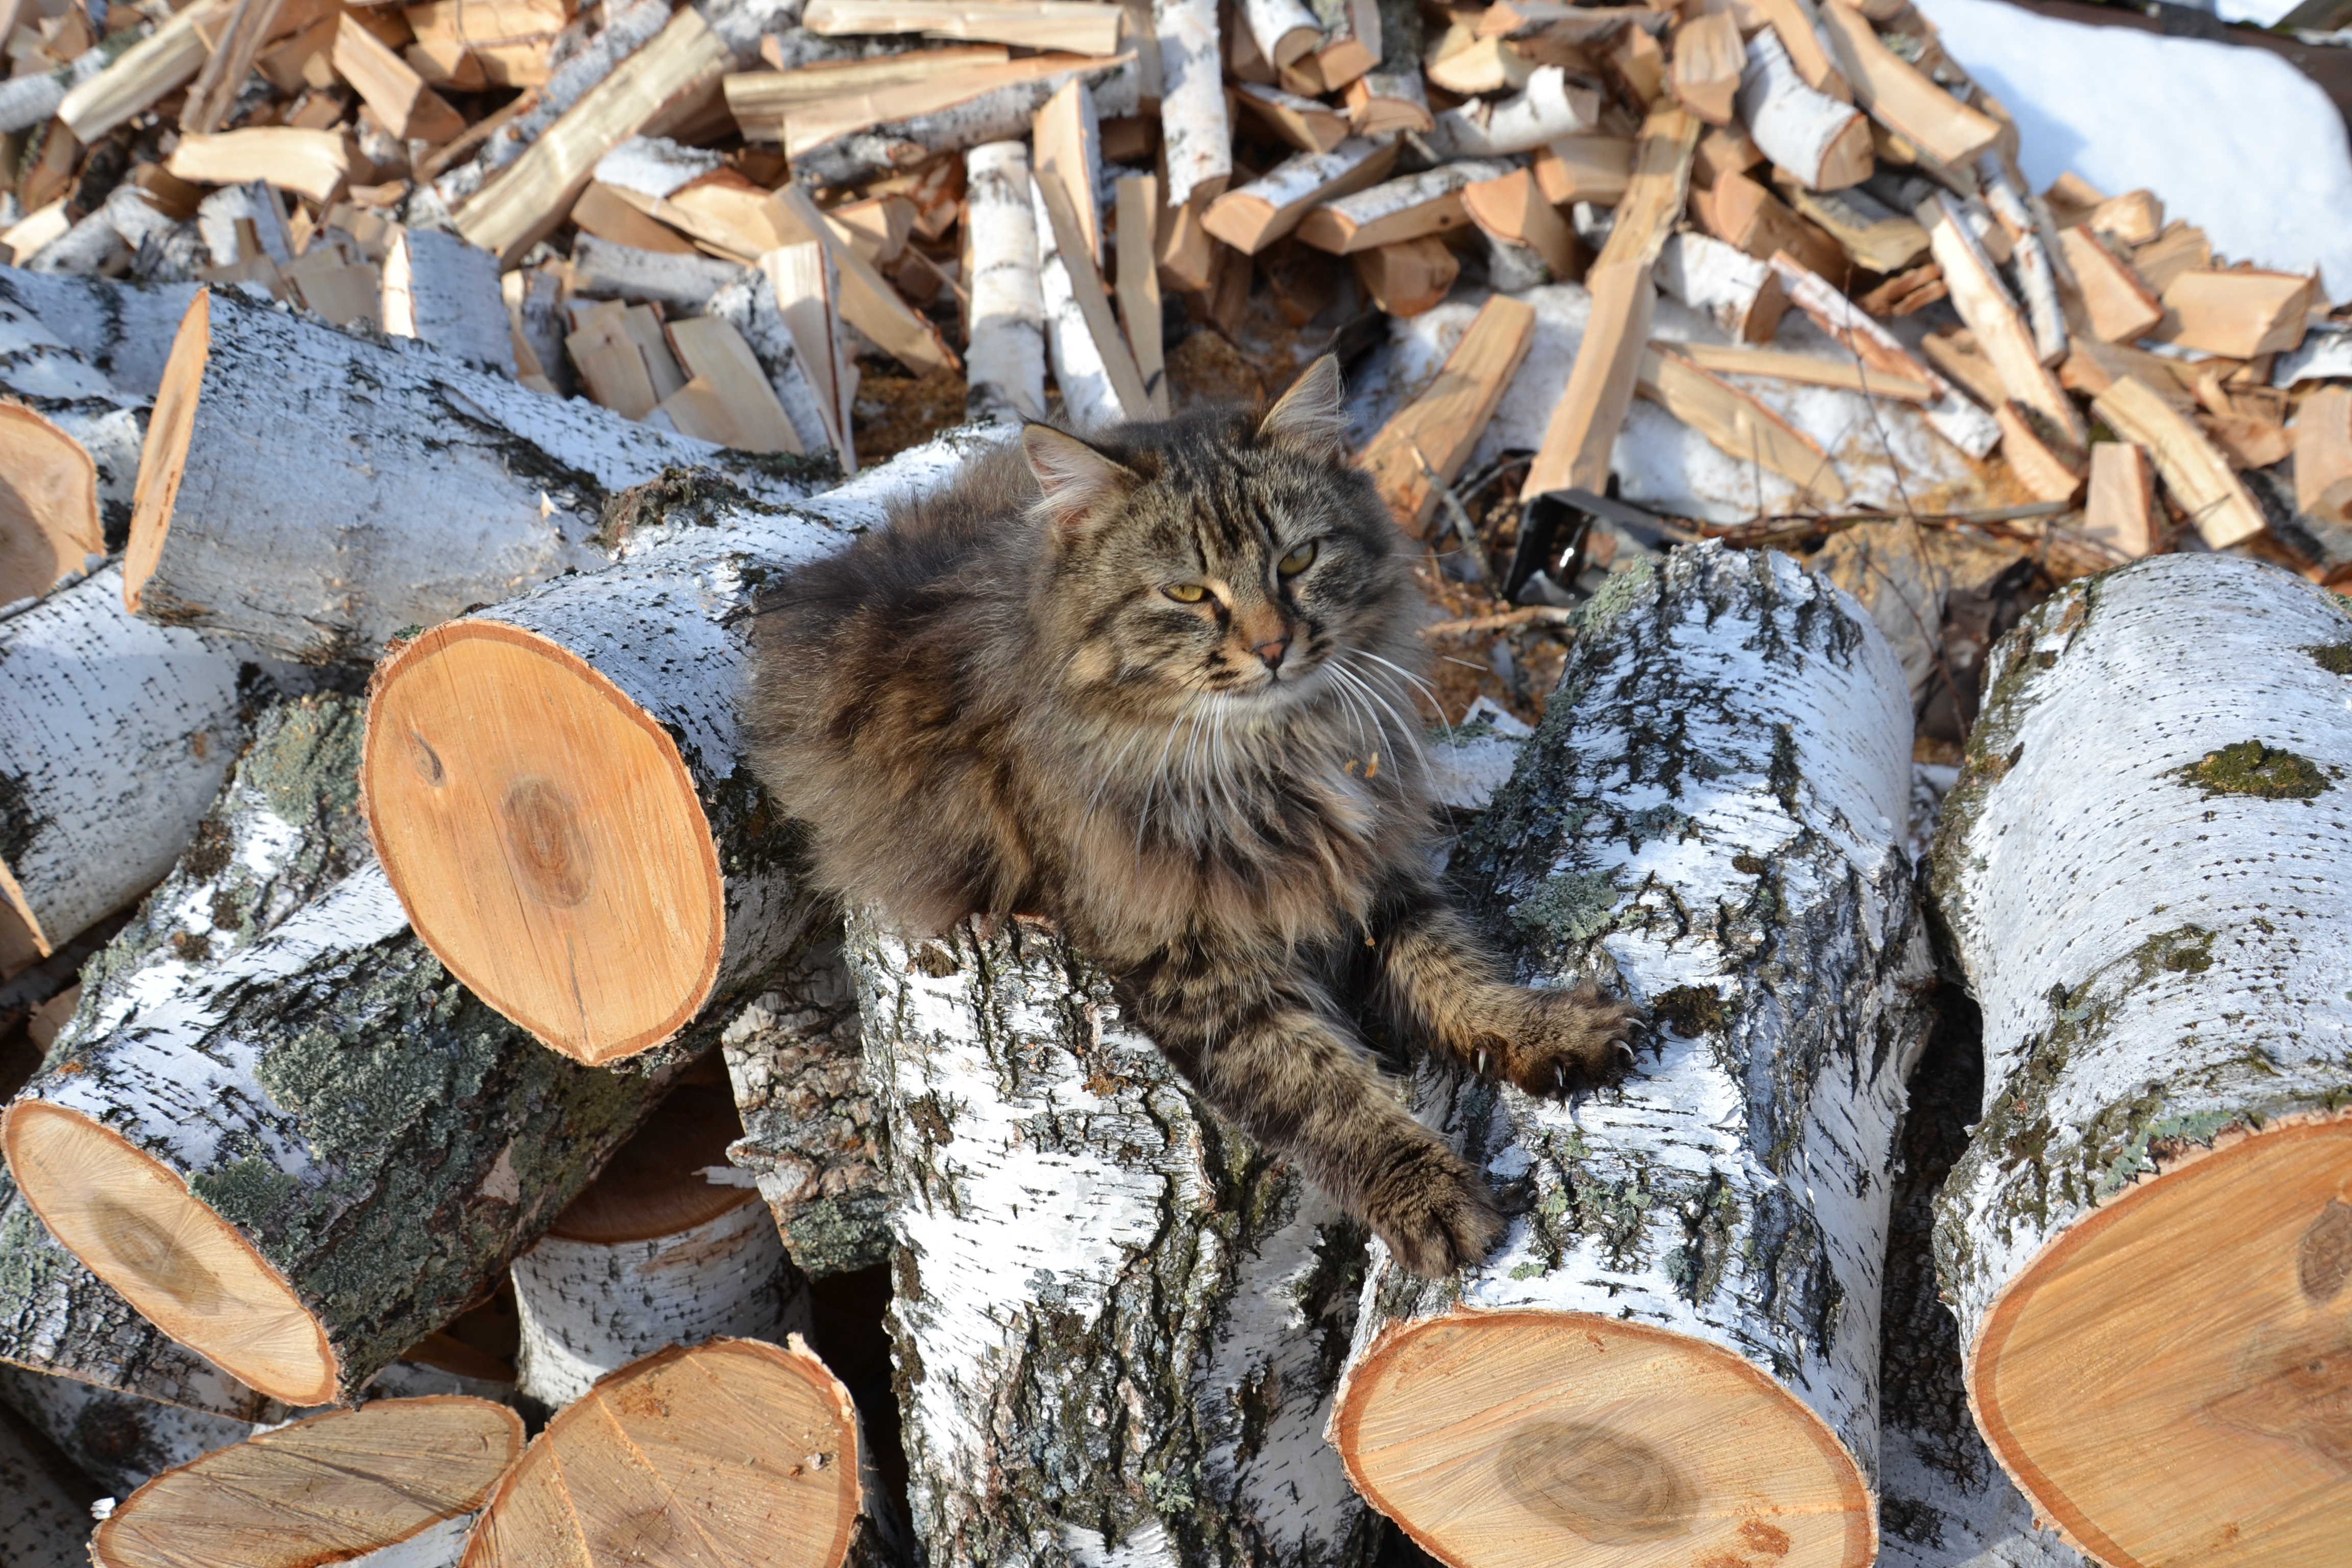
tree, bird, wood, leaf, trunk, wildlife, cat, birch, autumn, firewood, coconut, logs, russia, satisfied, siberian cat, clutches